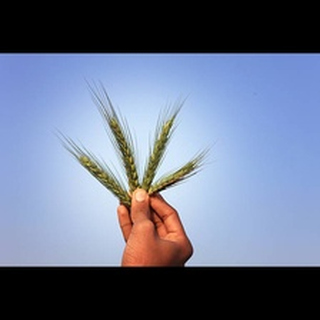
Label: wheat_blast